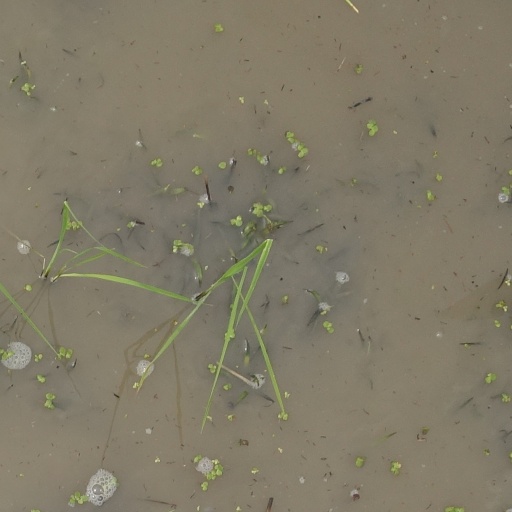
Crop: rice